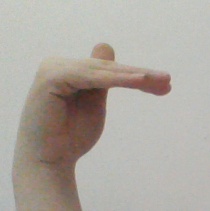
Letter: khaa